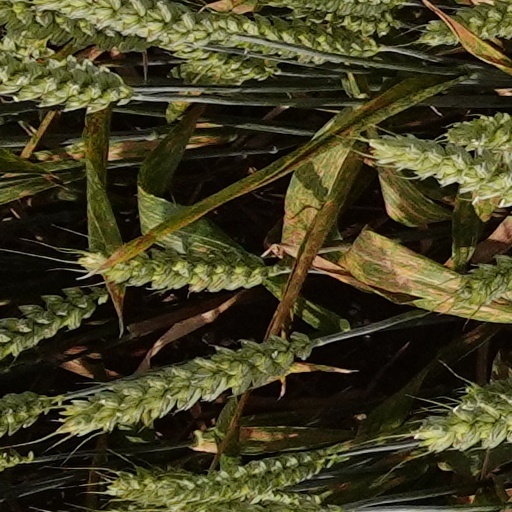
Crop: wheat